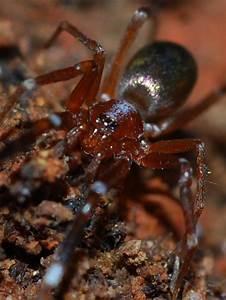
spider